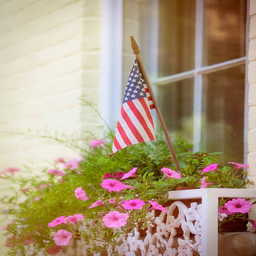
flag in a window box